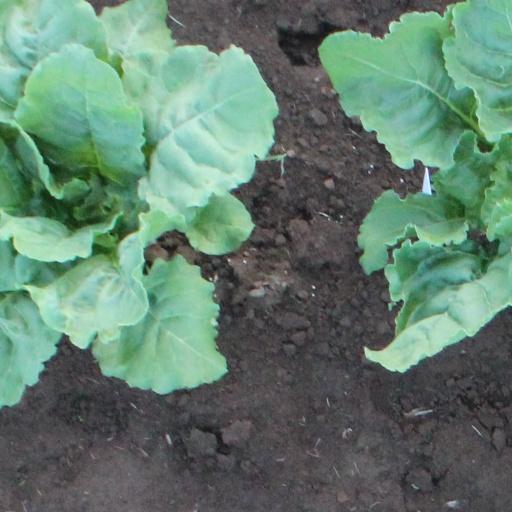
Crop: sugar beet